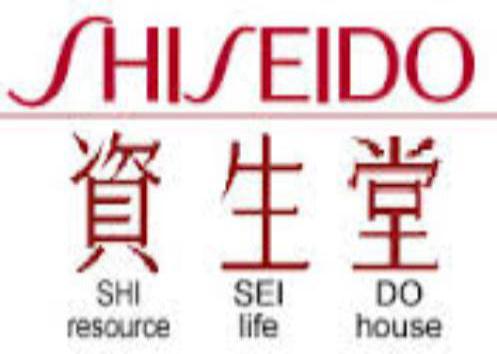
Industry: Necessities